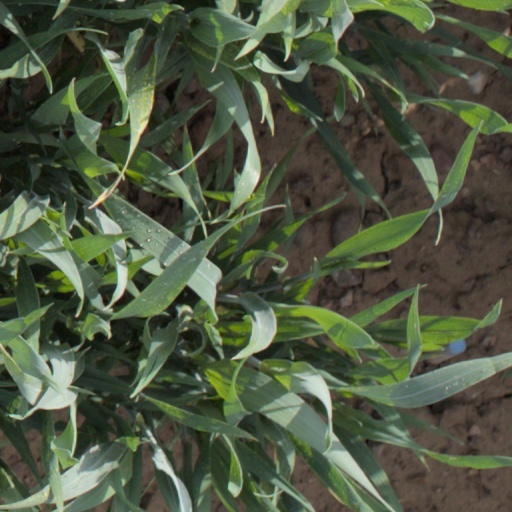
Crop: wheat